TEX9

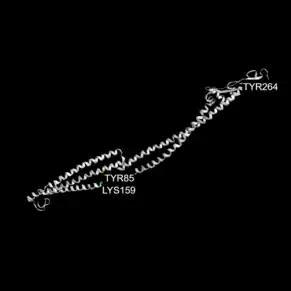
TEX9 isoform 1 with phosphorylation (orange) and ubiquitylation (blue) sites. The structure has 99% confidence and 98% coverage.

TEX9's two coiled-coil regions make up its tertiary structure and can be visualized using the predicted structure from Phyre2. Shown on the structure are the two known phosphorylated sites and one ubiquitylation site.